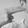
ASL letter: H